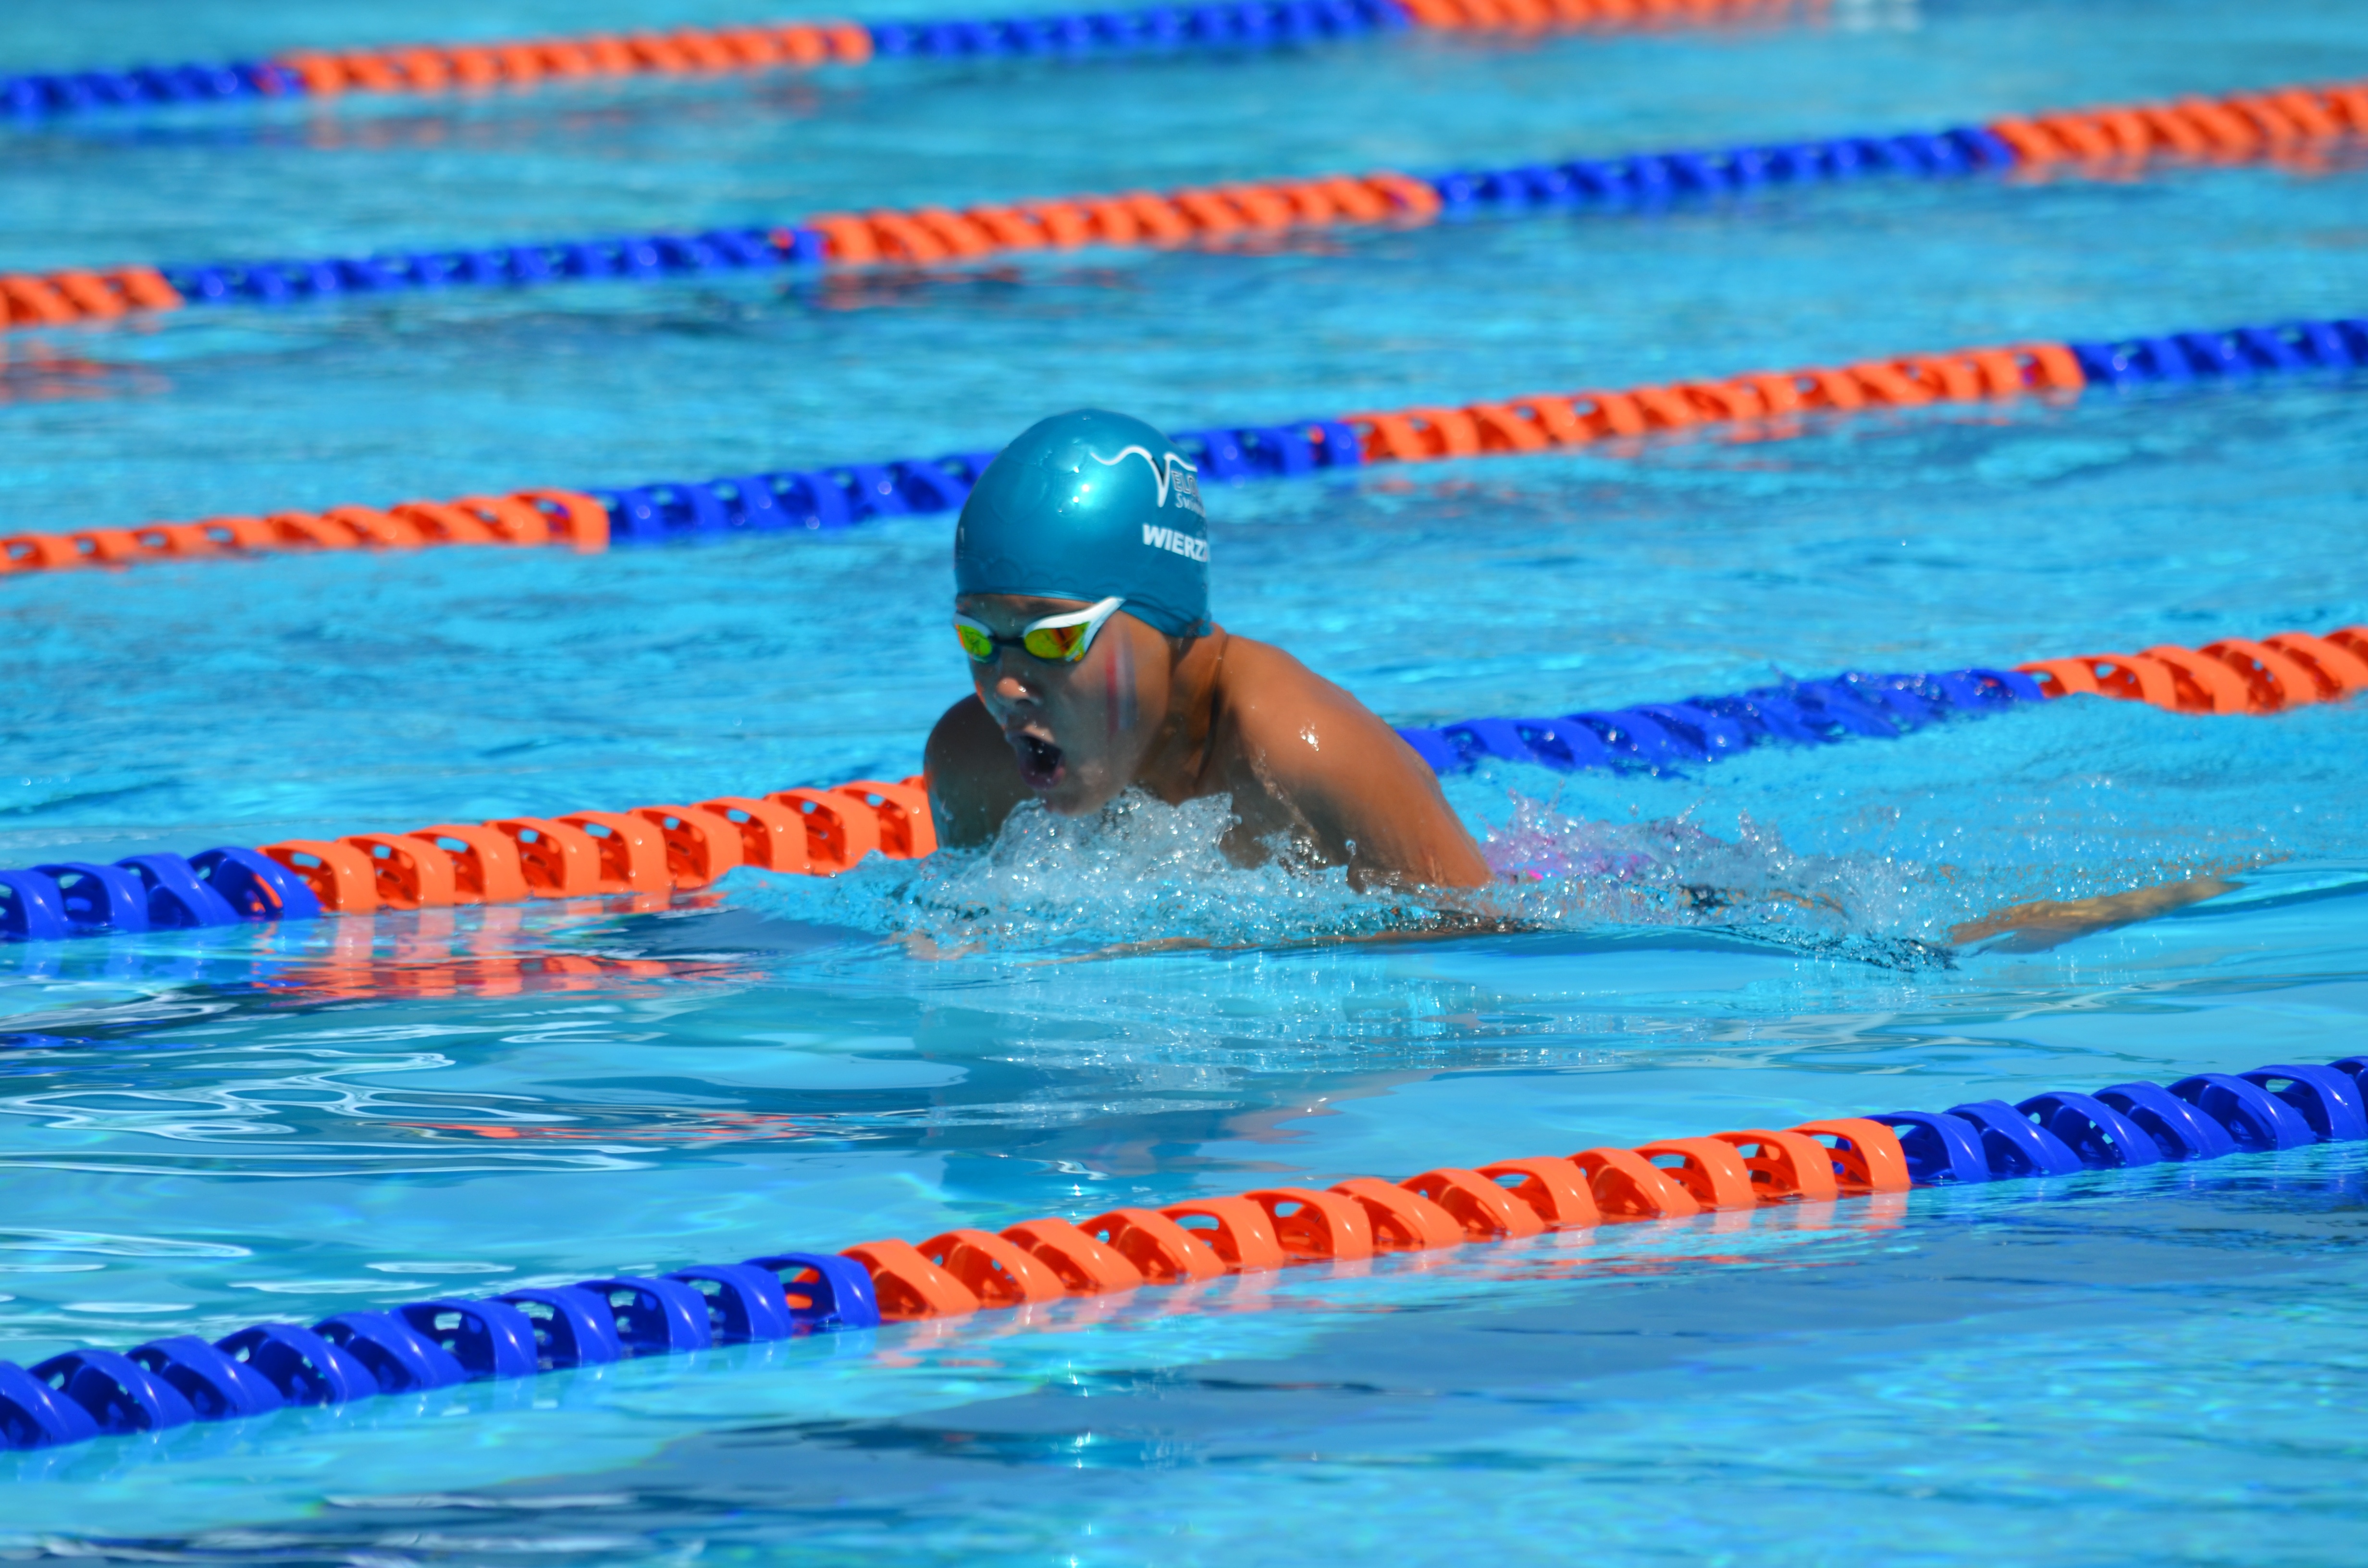
sport, recreation, swim, exercise, leisure, swimming, activity, swimmer, competition, happy, sports, diabetic, water sport, outdoor recreation, breaststroke, individual sports, freestyle swimming, medley swimming